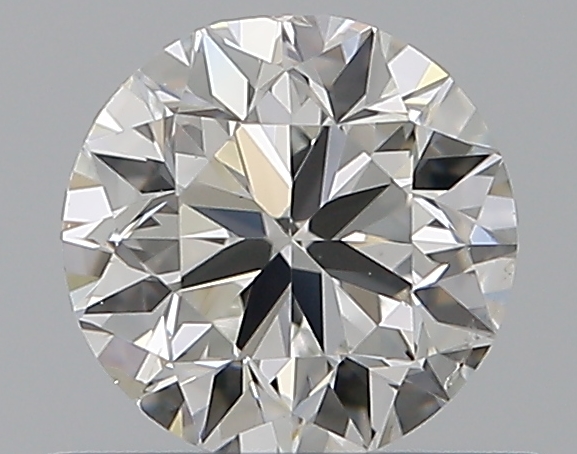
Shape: round
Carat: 0.5
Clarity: SI2
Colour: G
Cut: VG
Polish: EX
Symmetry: VG
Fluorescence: N
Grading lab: GIA
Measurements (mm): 4.92 x 4.97 x 3.18